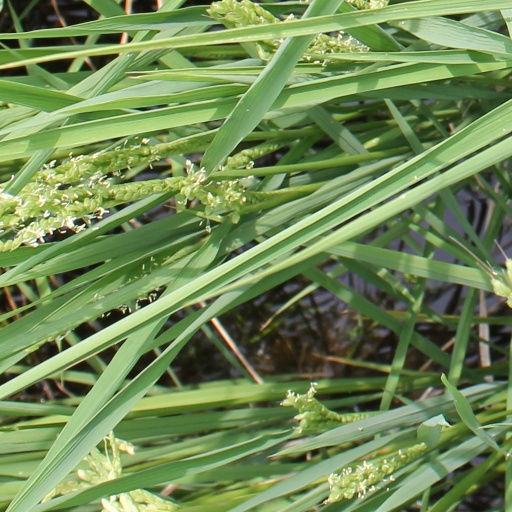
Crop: rice